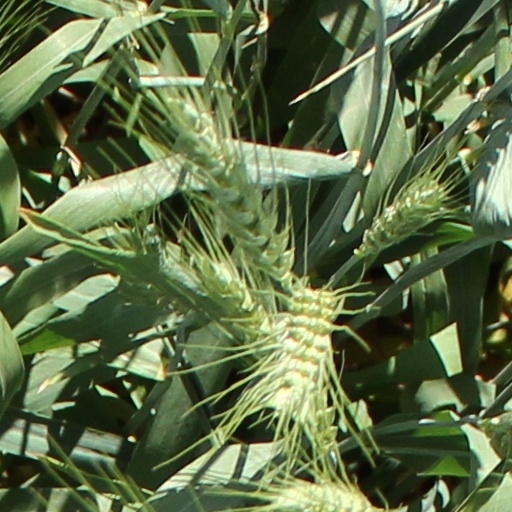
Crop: wheat